Wildlife of Cameroon

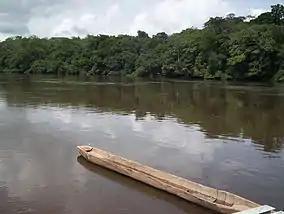
The Dja River which has the Dja Faunal Reserve joins the Sangha River.

As part of the Congo Basin, the Sangha River, drained by the tributaries rising in the northern humid region, and flowing into the southern region of the country, is the main water catchment. At the swampy estuary it forms several branches, and is also joined by the Likouala-aux-Herbes, Likouala-Mossaka, and Ubangi (Oubangui) rivers. Another major river, which joins the Sangha River, is the Dja River, which rises in west-central Africa and flows forming the border between Cameroon and the Republic of the Congo, and through the Dja Faunal Reserve, a UNESCO World Heritage Site. The major river drainage is the Chari subbasin of the Congo Basin, which covers Cameroon and the Central African Republic. It drains into the Atlantic Ocean.